Hillary Clinton as Secretary of State

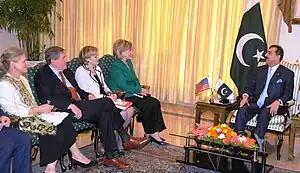
Clinton with Pakistani Prime Minister Yousaf Raza Gillani during an October 2009 visit to Islamabad.

Clinton co-chaired the high-level U.S.–China Strategic and Economic Dialogue in Washington, D.C., on July 27–28, 2009 and led the Strategic Track for the United States.